History of Sardinia

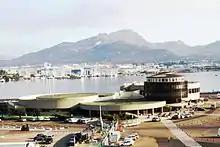
Due to its proximity to the peninsula and the great development of tourism in Gallura, Olbia is the busiest Italian passengers port.

Most Sardinian forests were cut down at this time, in order to provide the Piedmontese with raw materials, like wood, used to make railway sleepers on the mainland. The extension of primary natural forests, praised by every traveller visiting Sardinia, would in fact be reduced to little more than 100,000 hectares at the end of the century.